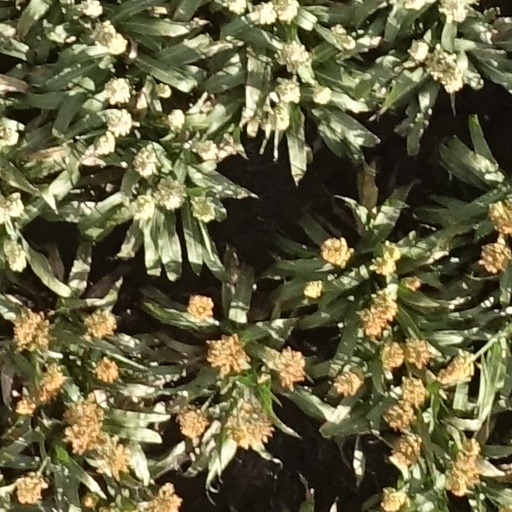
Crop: sorghum